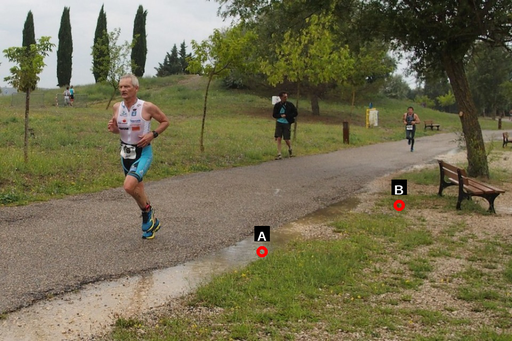
Question: Two points are circled on the image, labeled by A and B beside each circle. Which point is closer to the camera?
Select from the following choices.
(A) A is closer
(B) B is closer
Answer: A